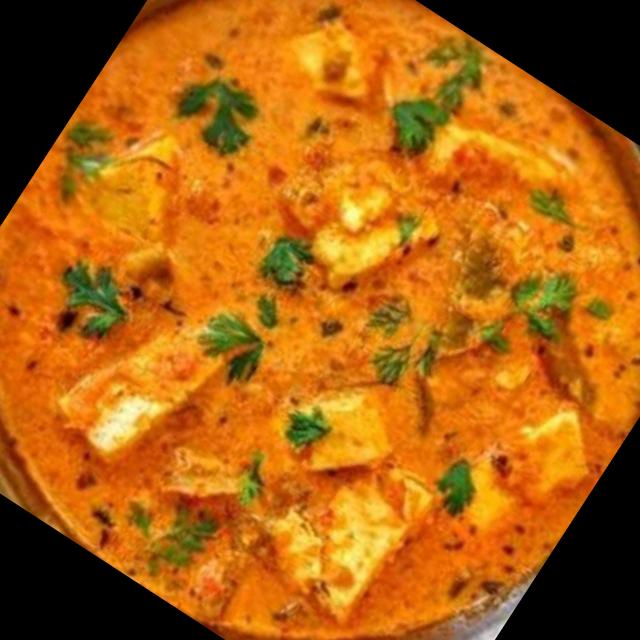
Dish: shahi_paneer